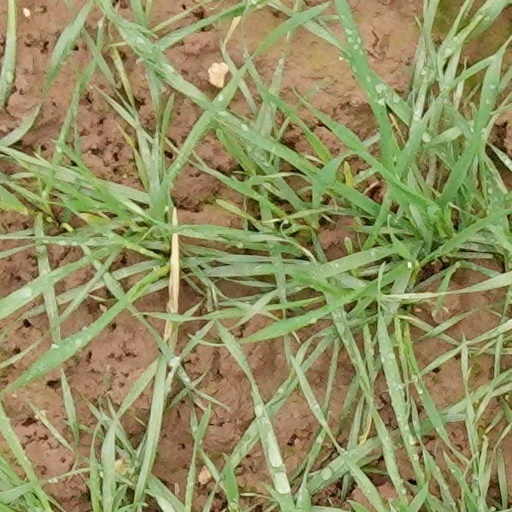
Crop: wheat